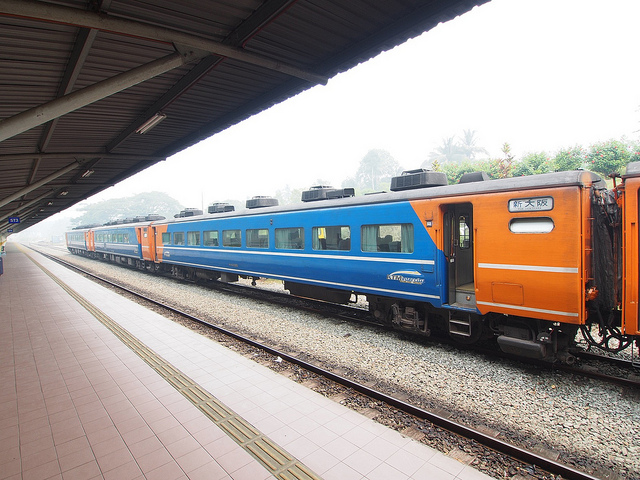
This train is orange and blue and is at the station

A very long large blue train on a track.

Passenger train on the tracks not adjacent to foreground platform.

An empty train viewed from the station platform.

A photo taken from a train platform of a train.